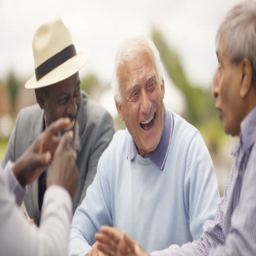
4k happy senior male friends chatting and laughing together outdoors in the park